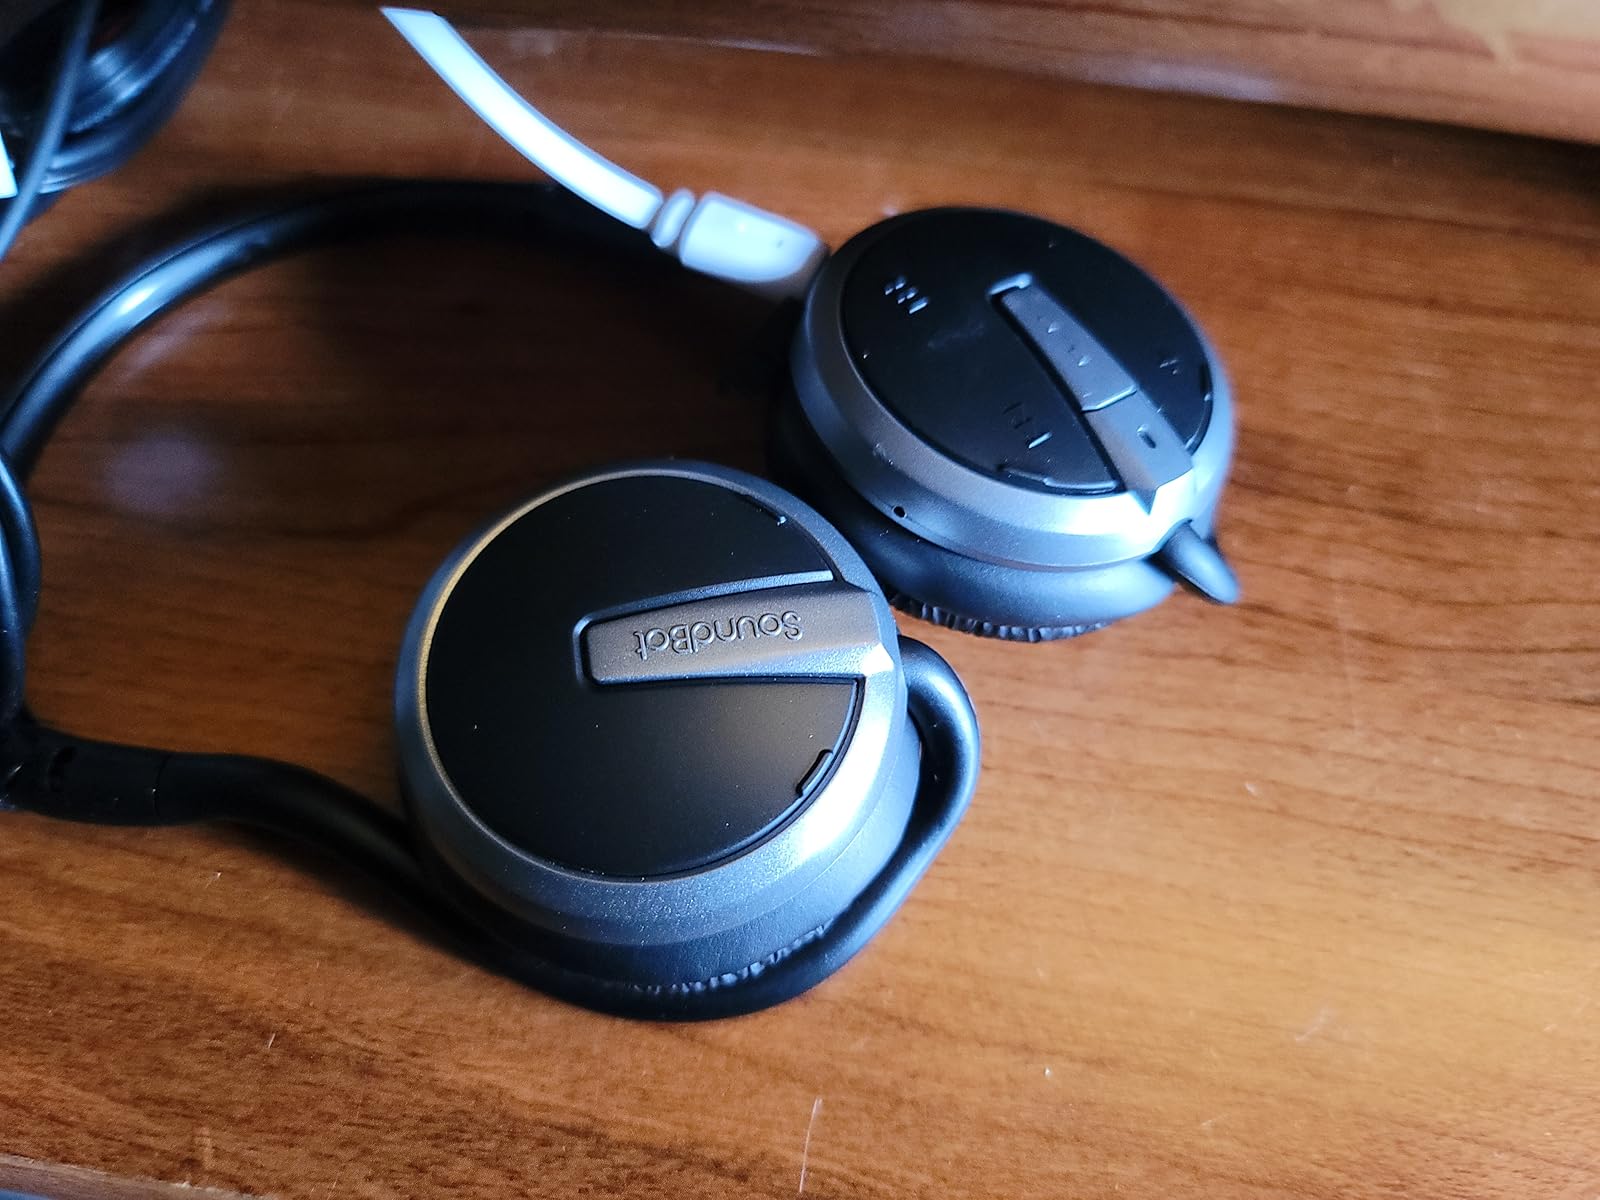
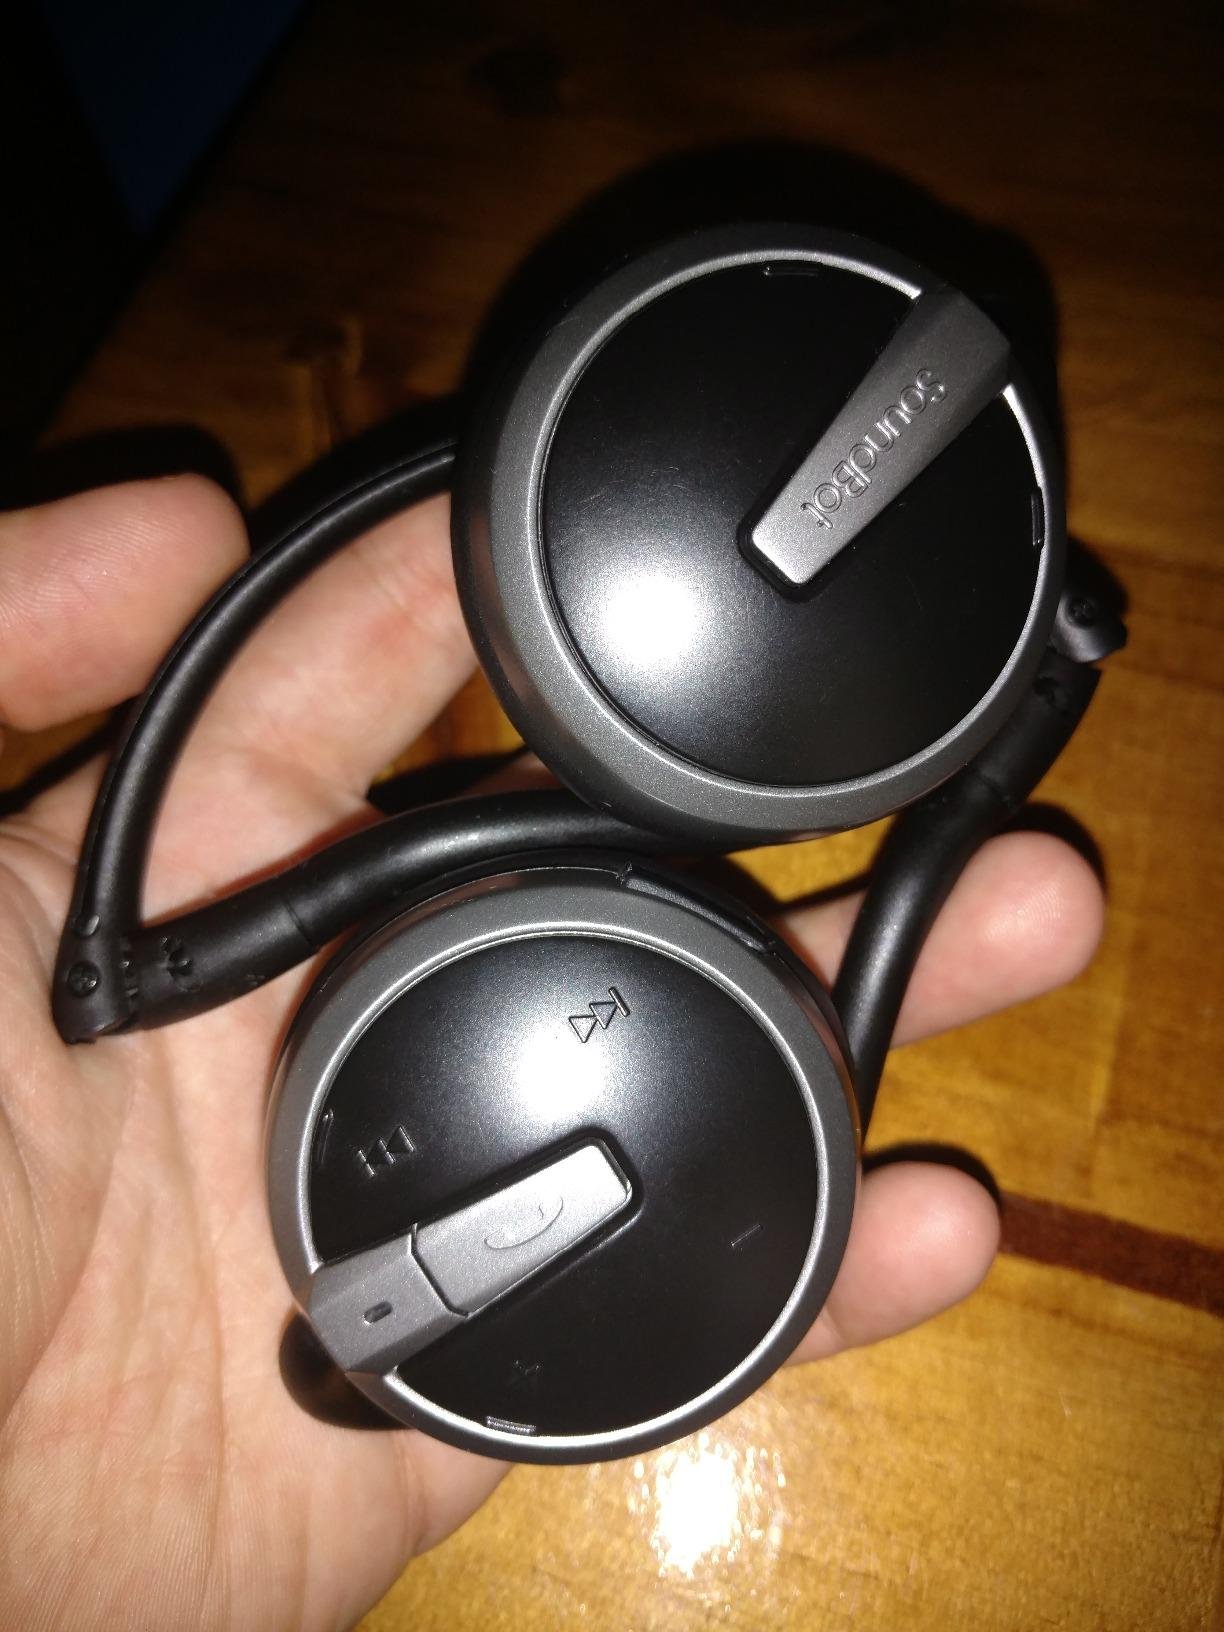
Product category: headphones
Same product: yes